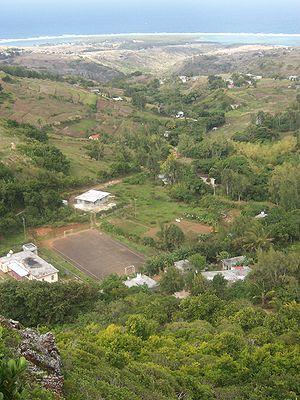
Versant est de l'île Rodrigues vu du sommet de la Grande Montagne.
"Rodrigues est la plus petite des îles principales de l’archipel des Mascareignes. Elle est surnommée ""la Cendrillon des Mascareignes"".